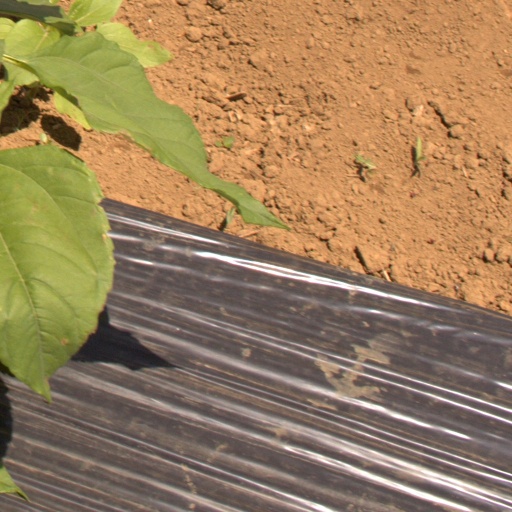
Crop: Jerusalem artichoke